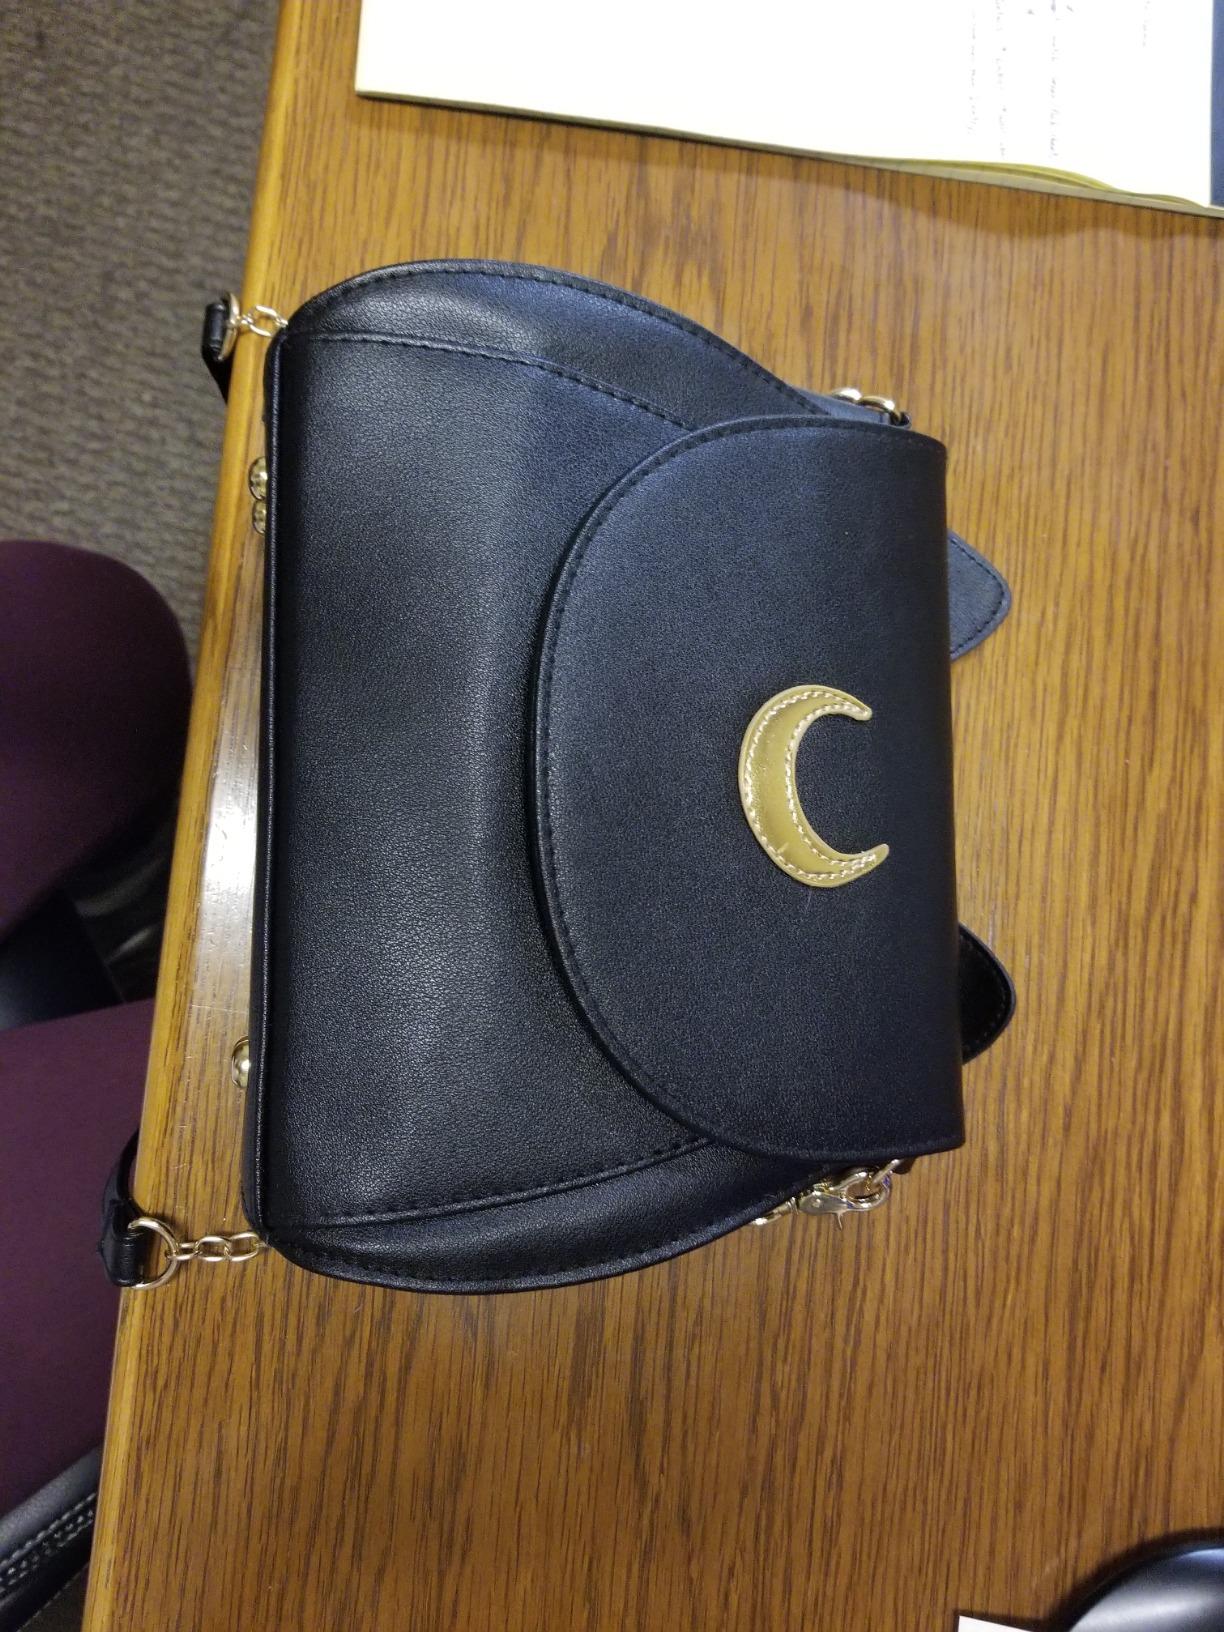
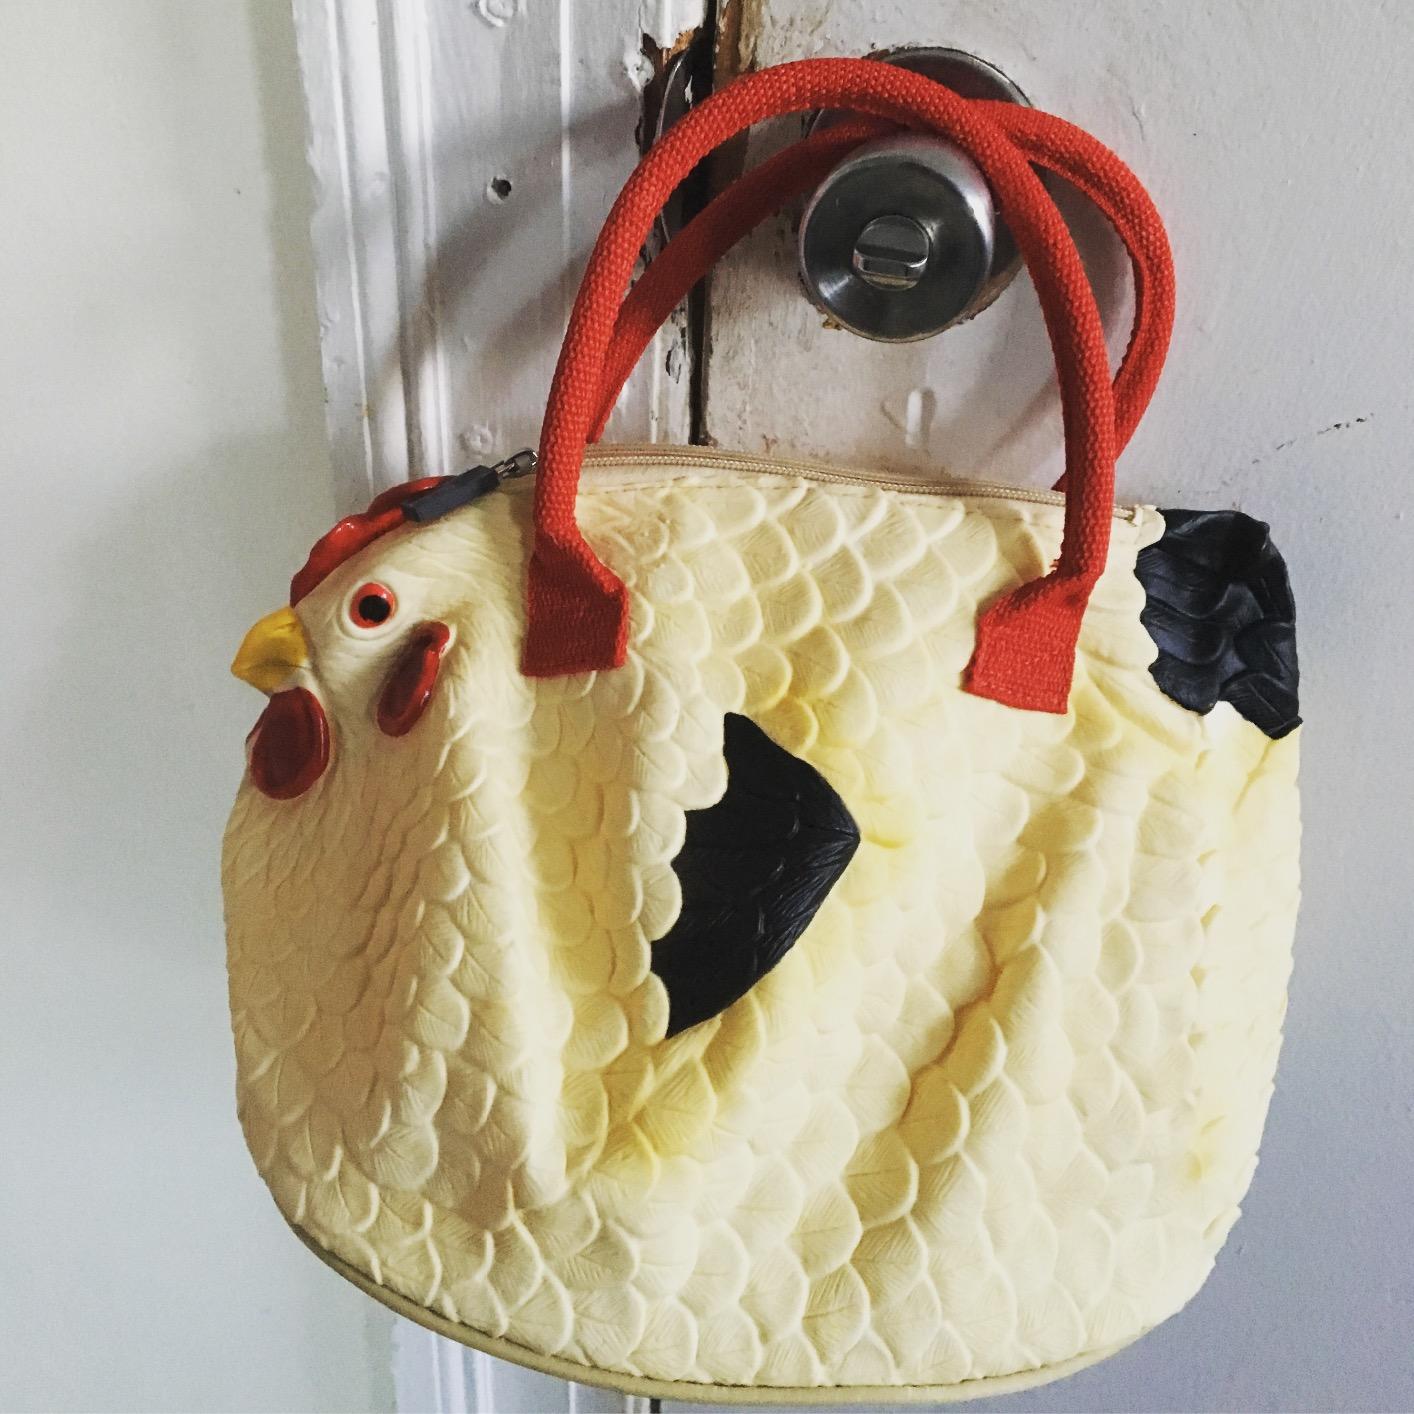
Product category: accessories_handbag
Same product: no